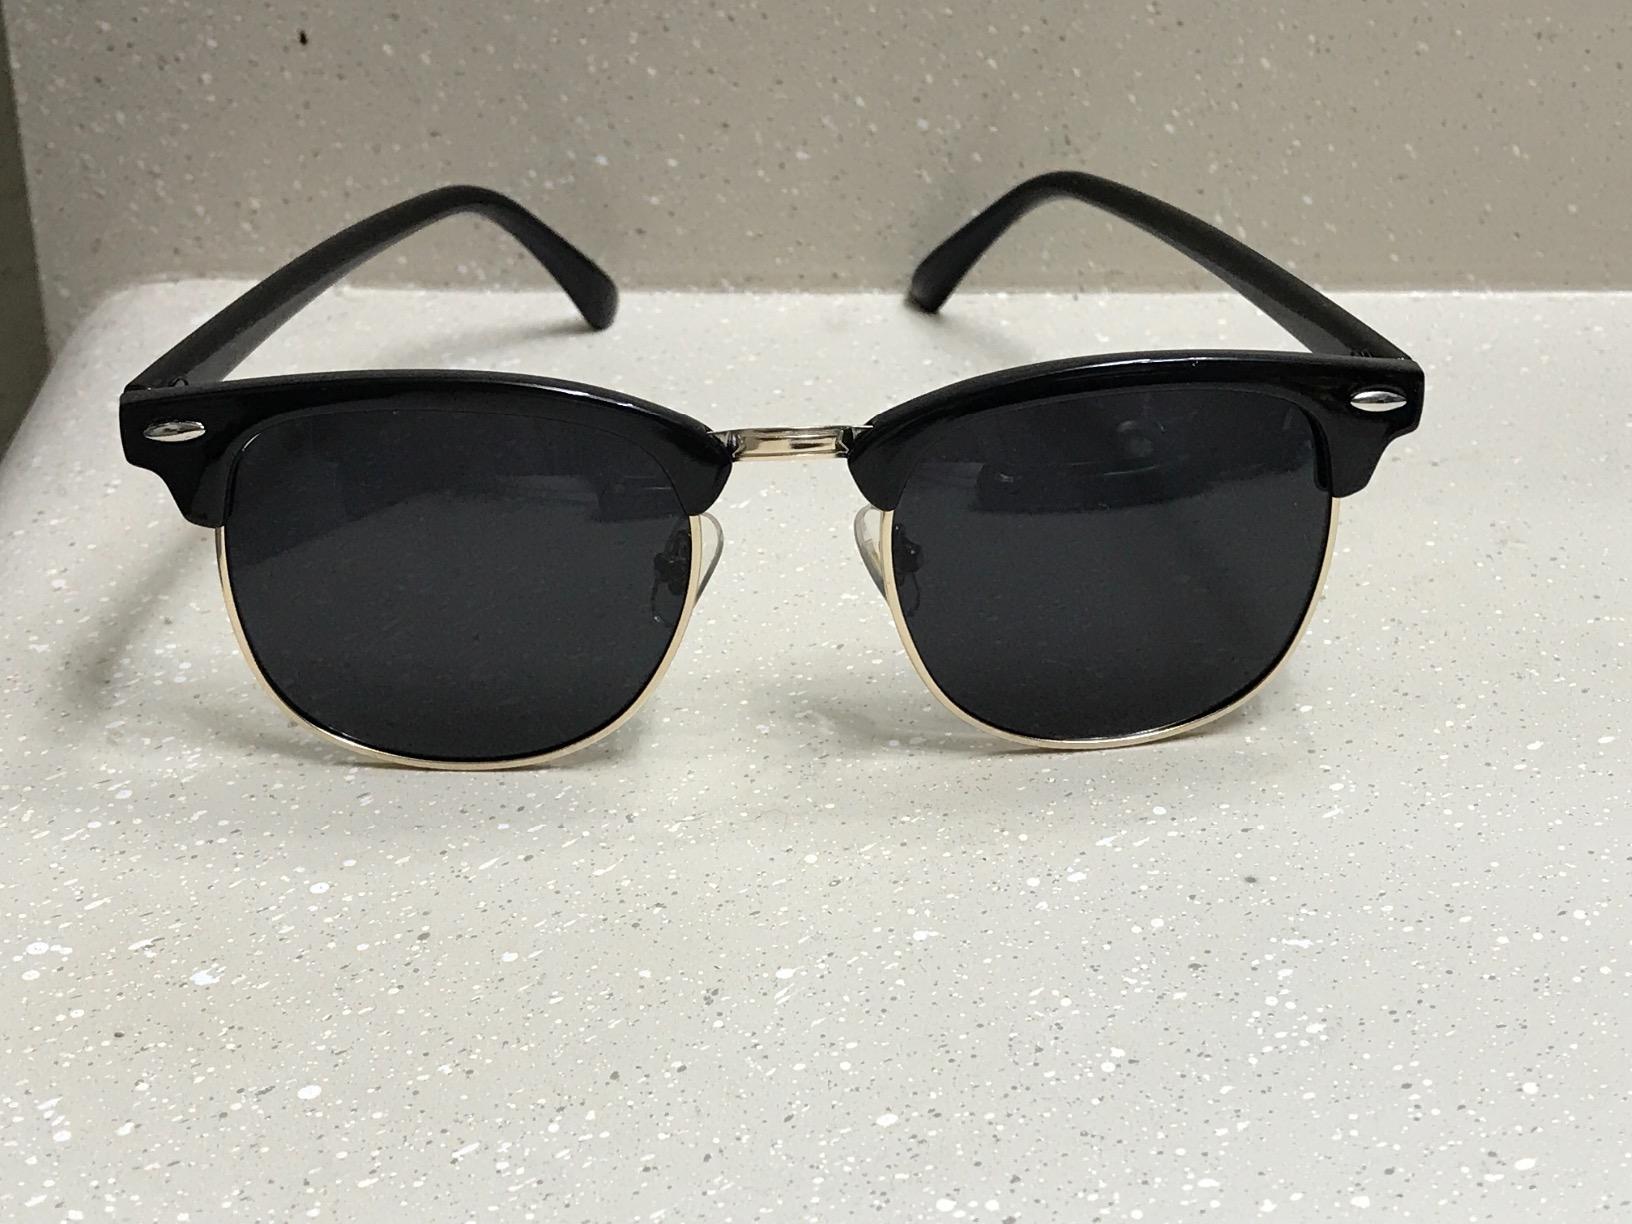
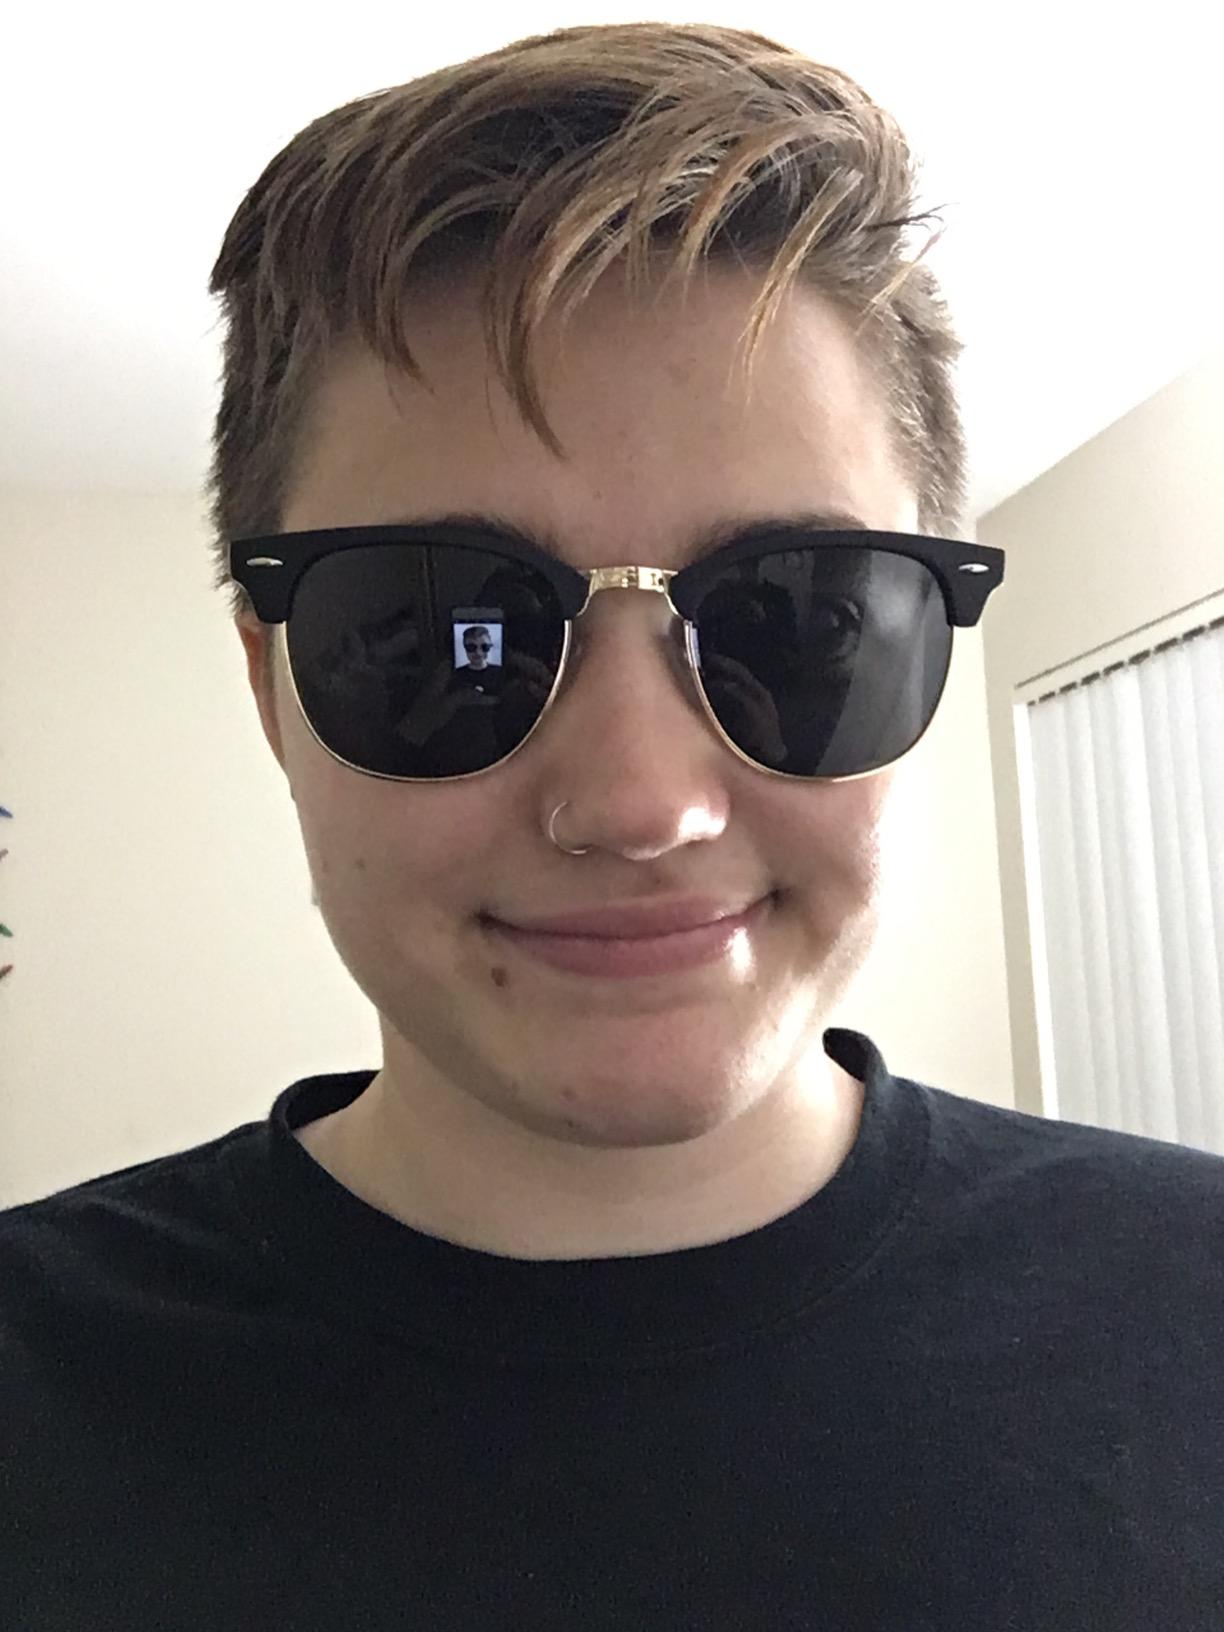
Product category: accessories_sunglasses
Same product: no